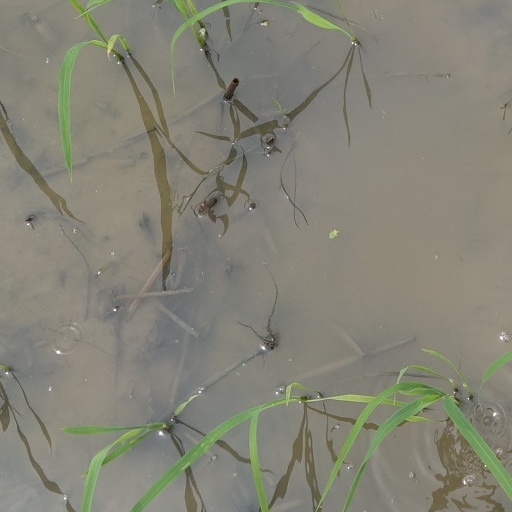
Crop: rice